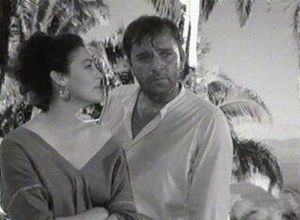
Fanget i natten (film)
Fanget i natten er en amerikansk film fra 1964, filmen er baseret på teaterstykket af samme navn af Tennessee Williams